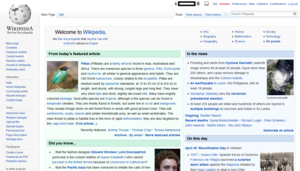
Capture d'écran de la page d'accueil anglaise de Wikipedia, à partir d'avril 2019. Español: Captura de pantalla de la página web de Wikipedia en inglés, a partir de abril de 2019.